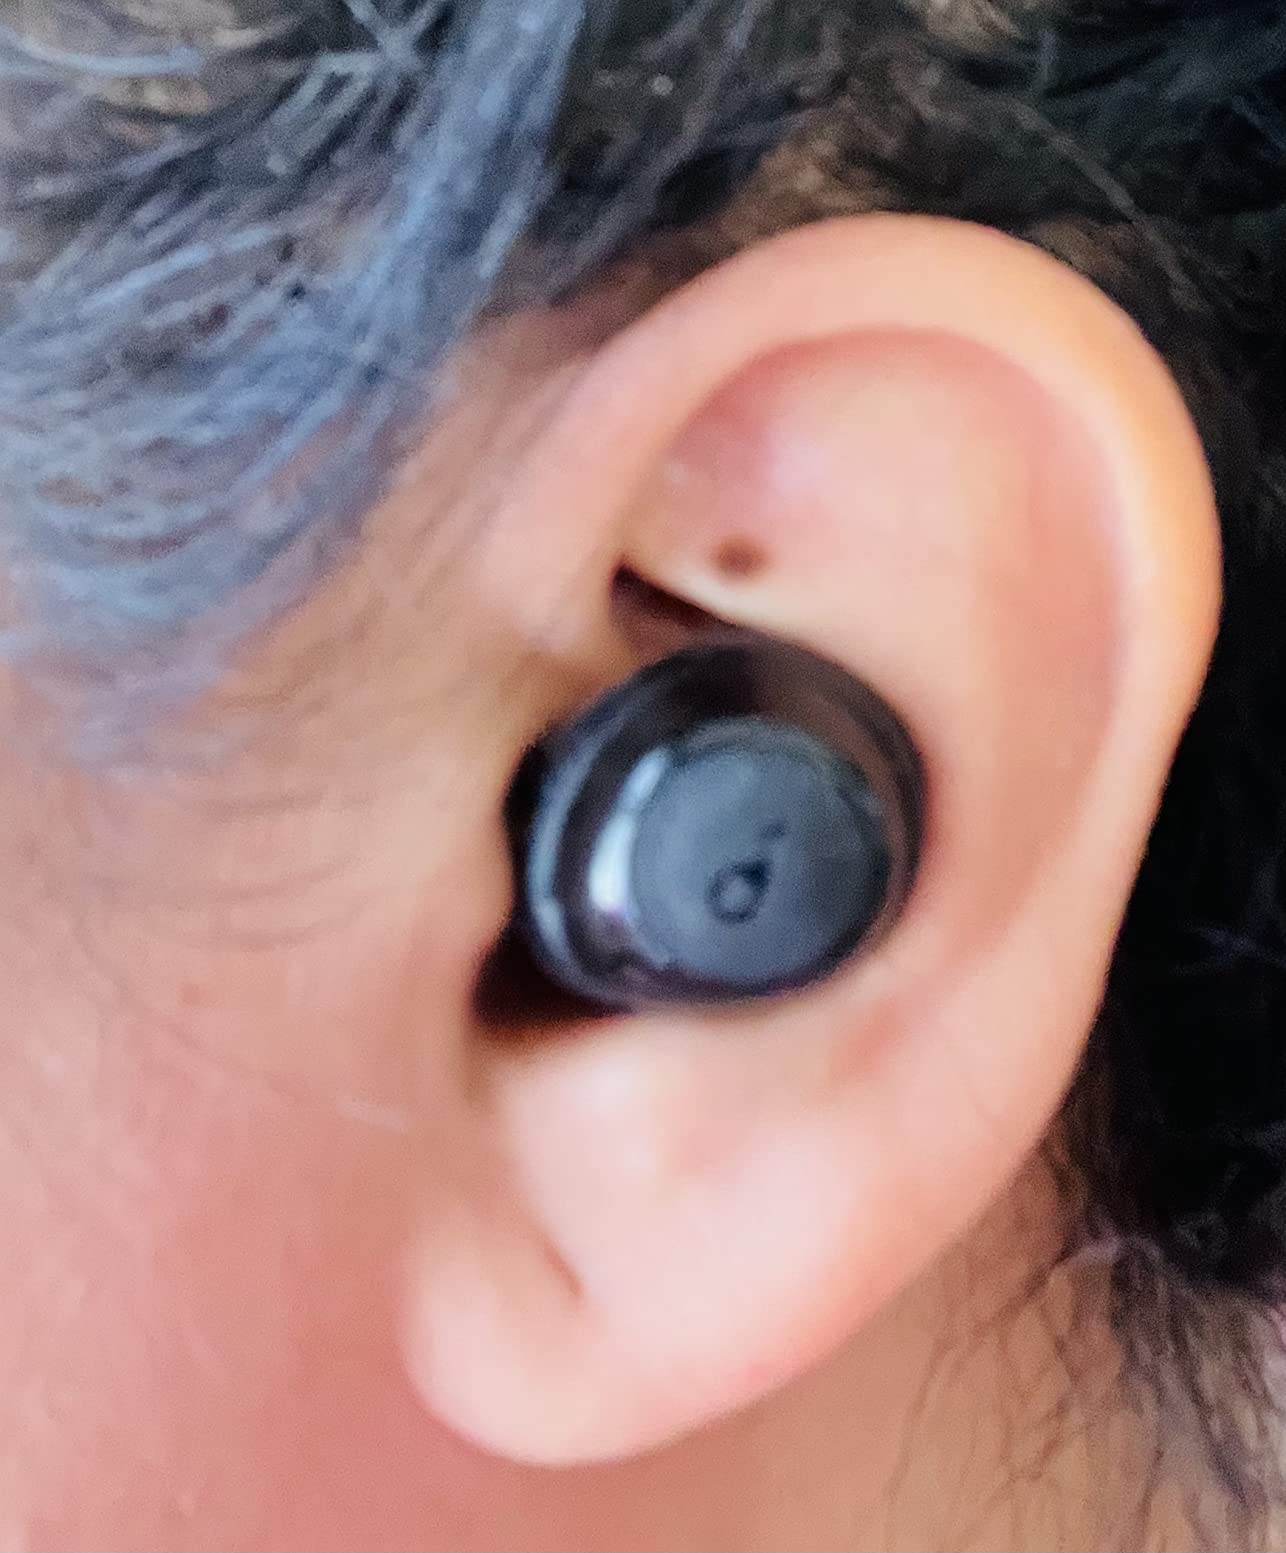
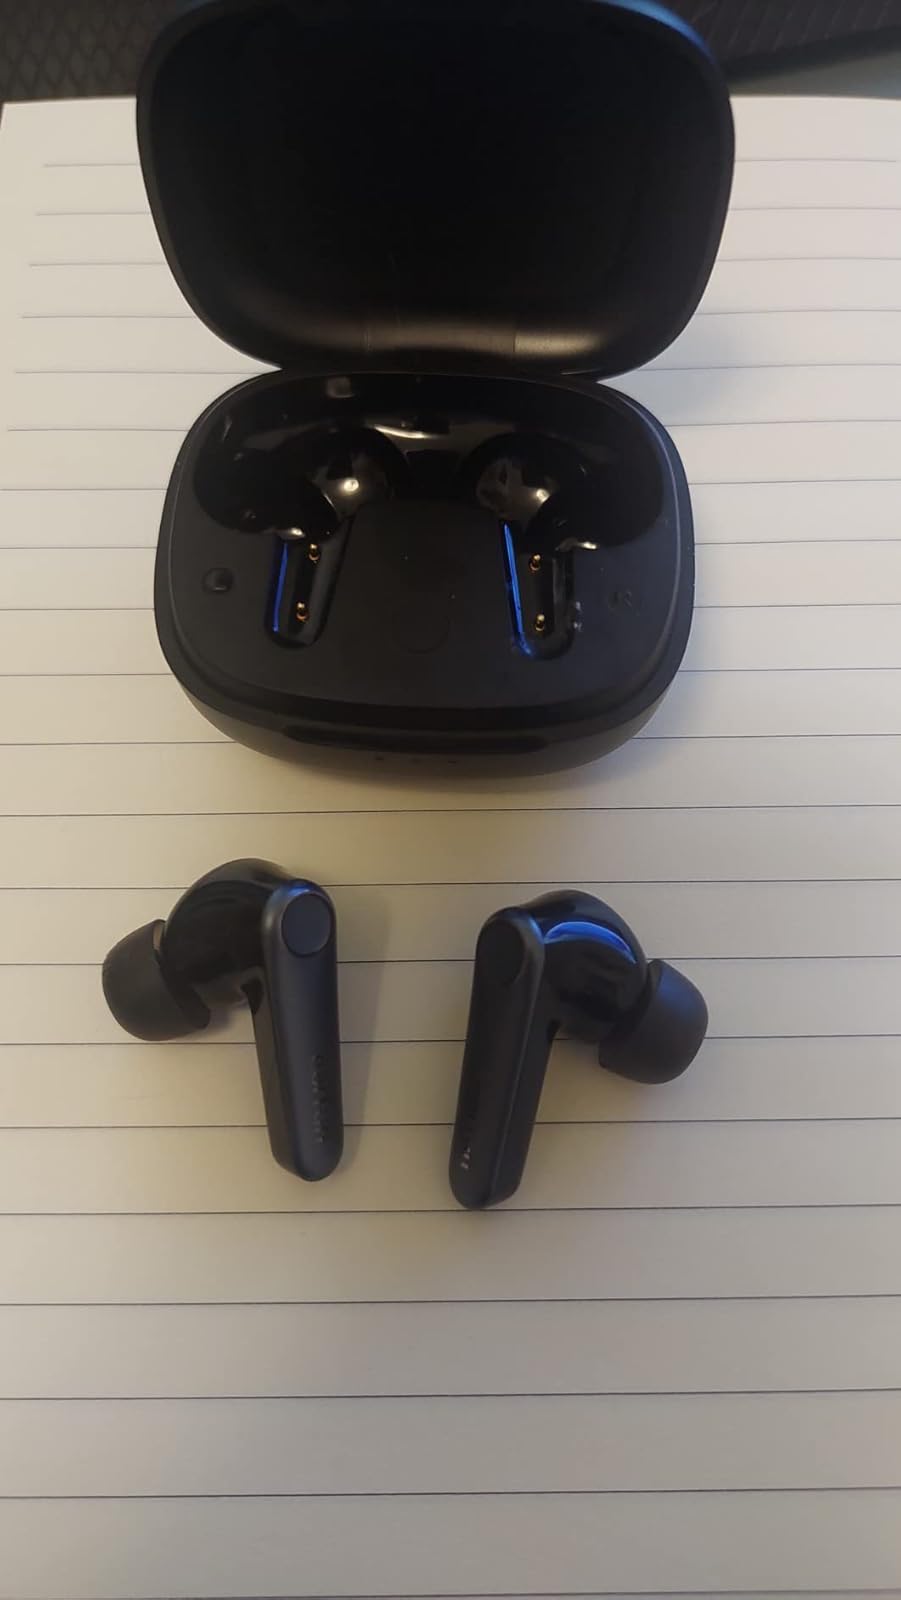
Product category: earbuds
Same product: no